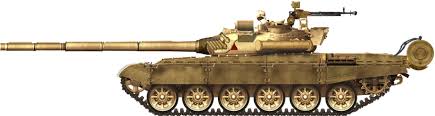
Label: T-72